Variable retention time

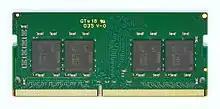
A DDR4 DRAM module

Variable retention time (also known as VRT) is a reliability issue in dynamic random-access memory (DRAM) characterized by unpredictable fluctuations in the retention time of memory cells, that is, the duration for which a cell can reliably store data without being refreshed. If a cell's retention time becomes shorter than the refresh interval, it may lead to memory errors, potentially resulting in system crashes or Silent data corruption. VRT-affected bits that go undetected during product testing may pose a significant risk to device reliability. To mitigate the impact of VRT and soft errors, DRAM manufacturers have implemented error-correcting code (ECC) mechanisms directly within the memory chips. This approach has become a standard feature in DDR5 SDRAM.